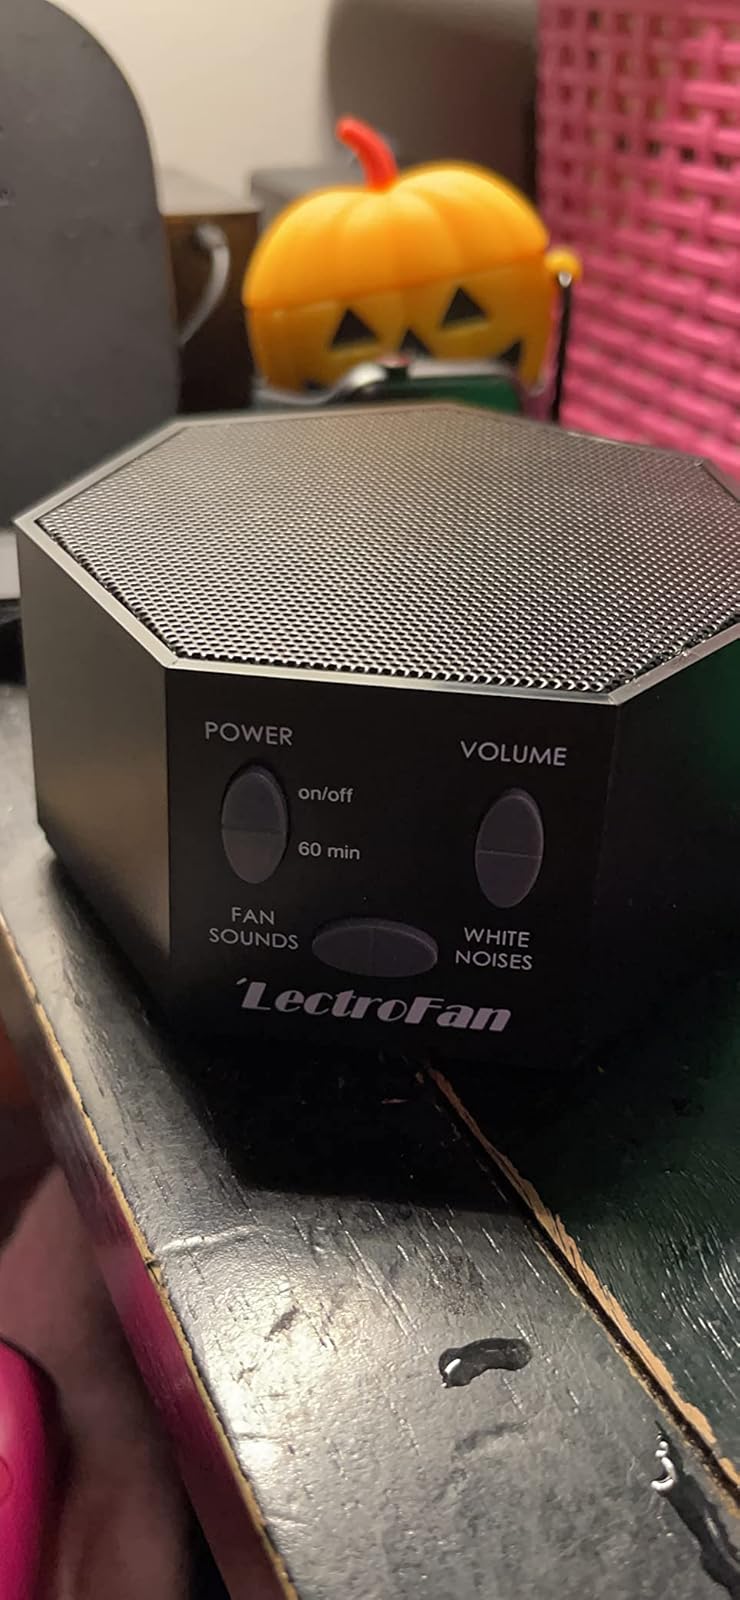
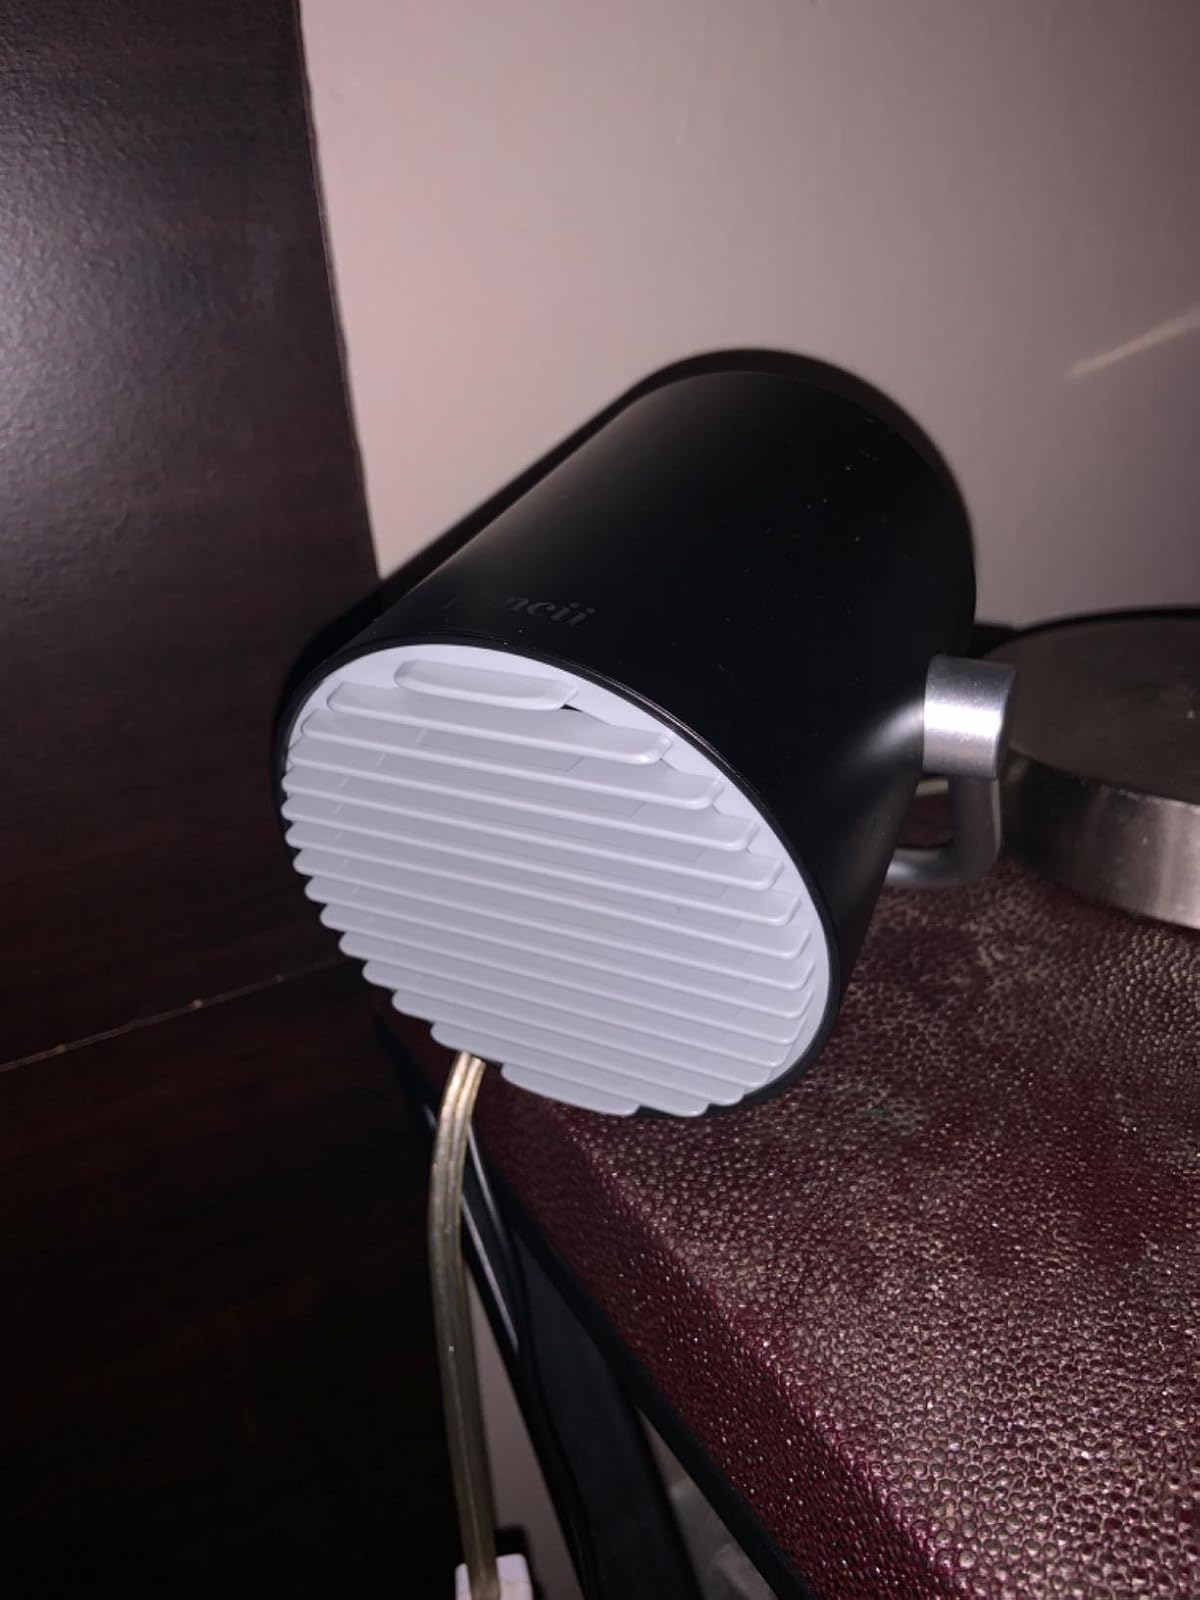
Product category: fan
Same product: no